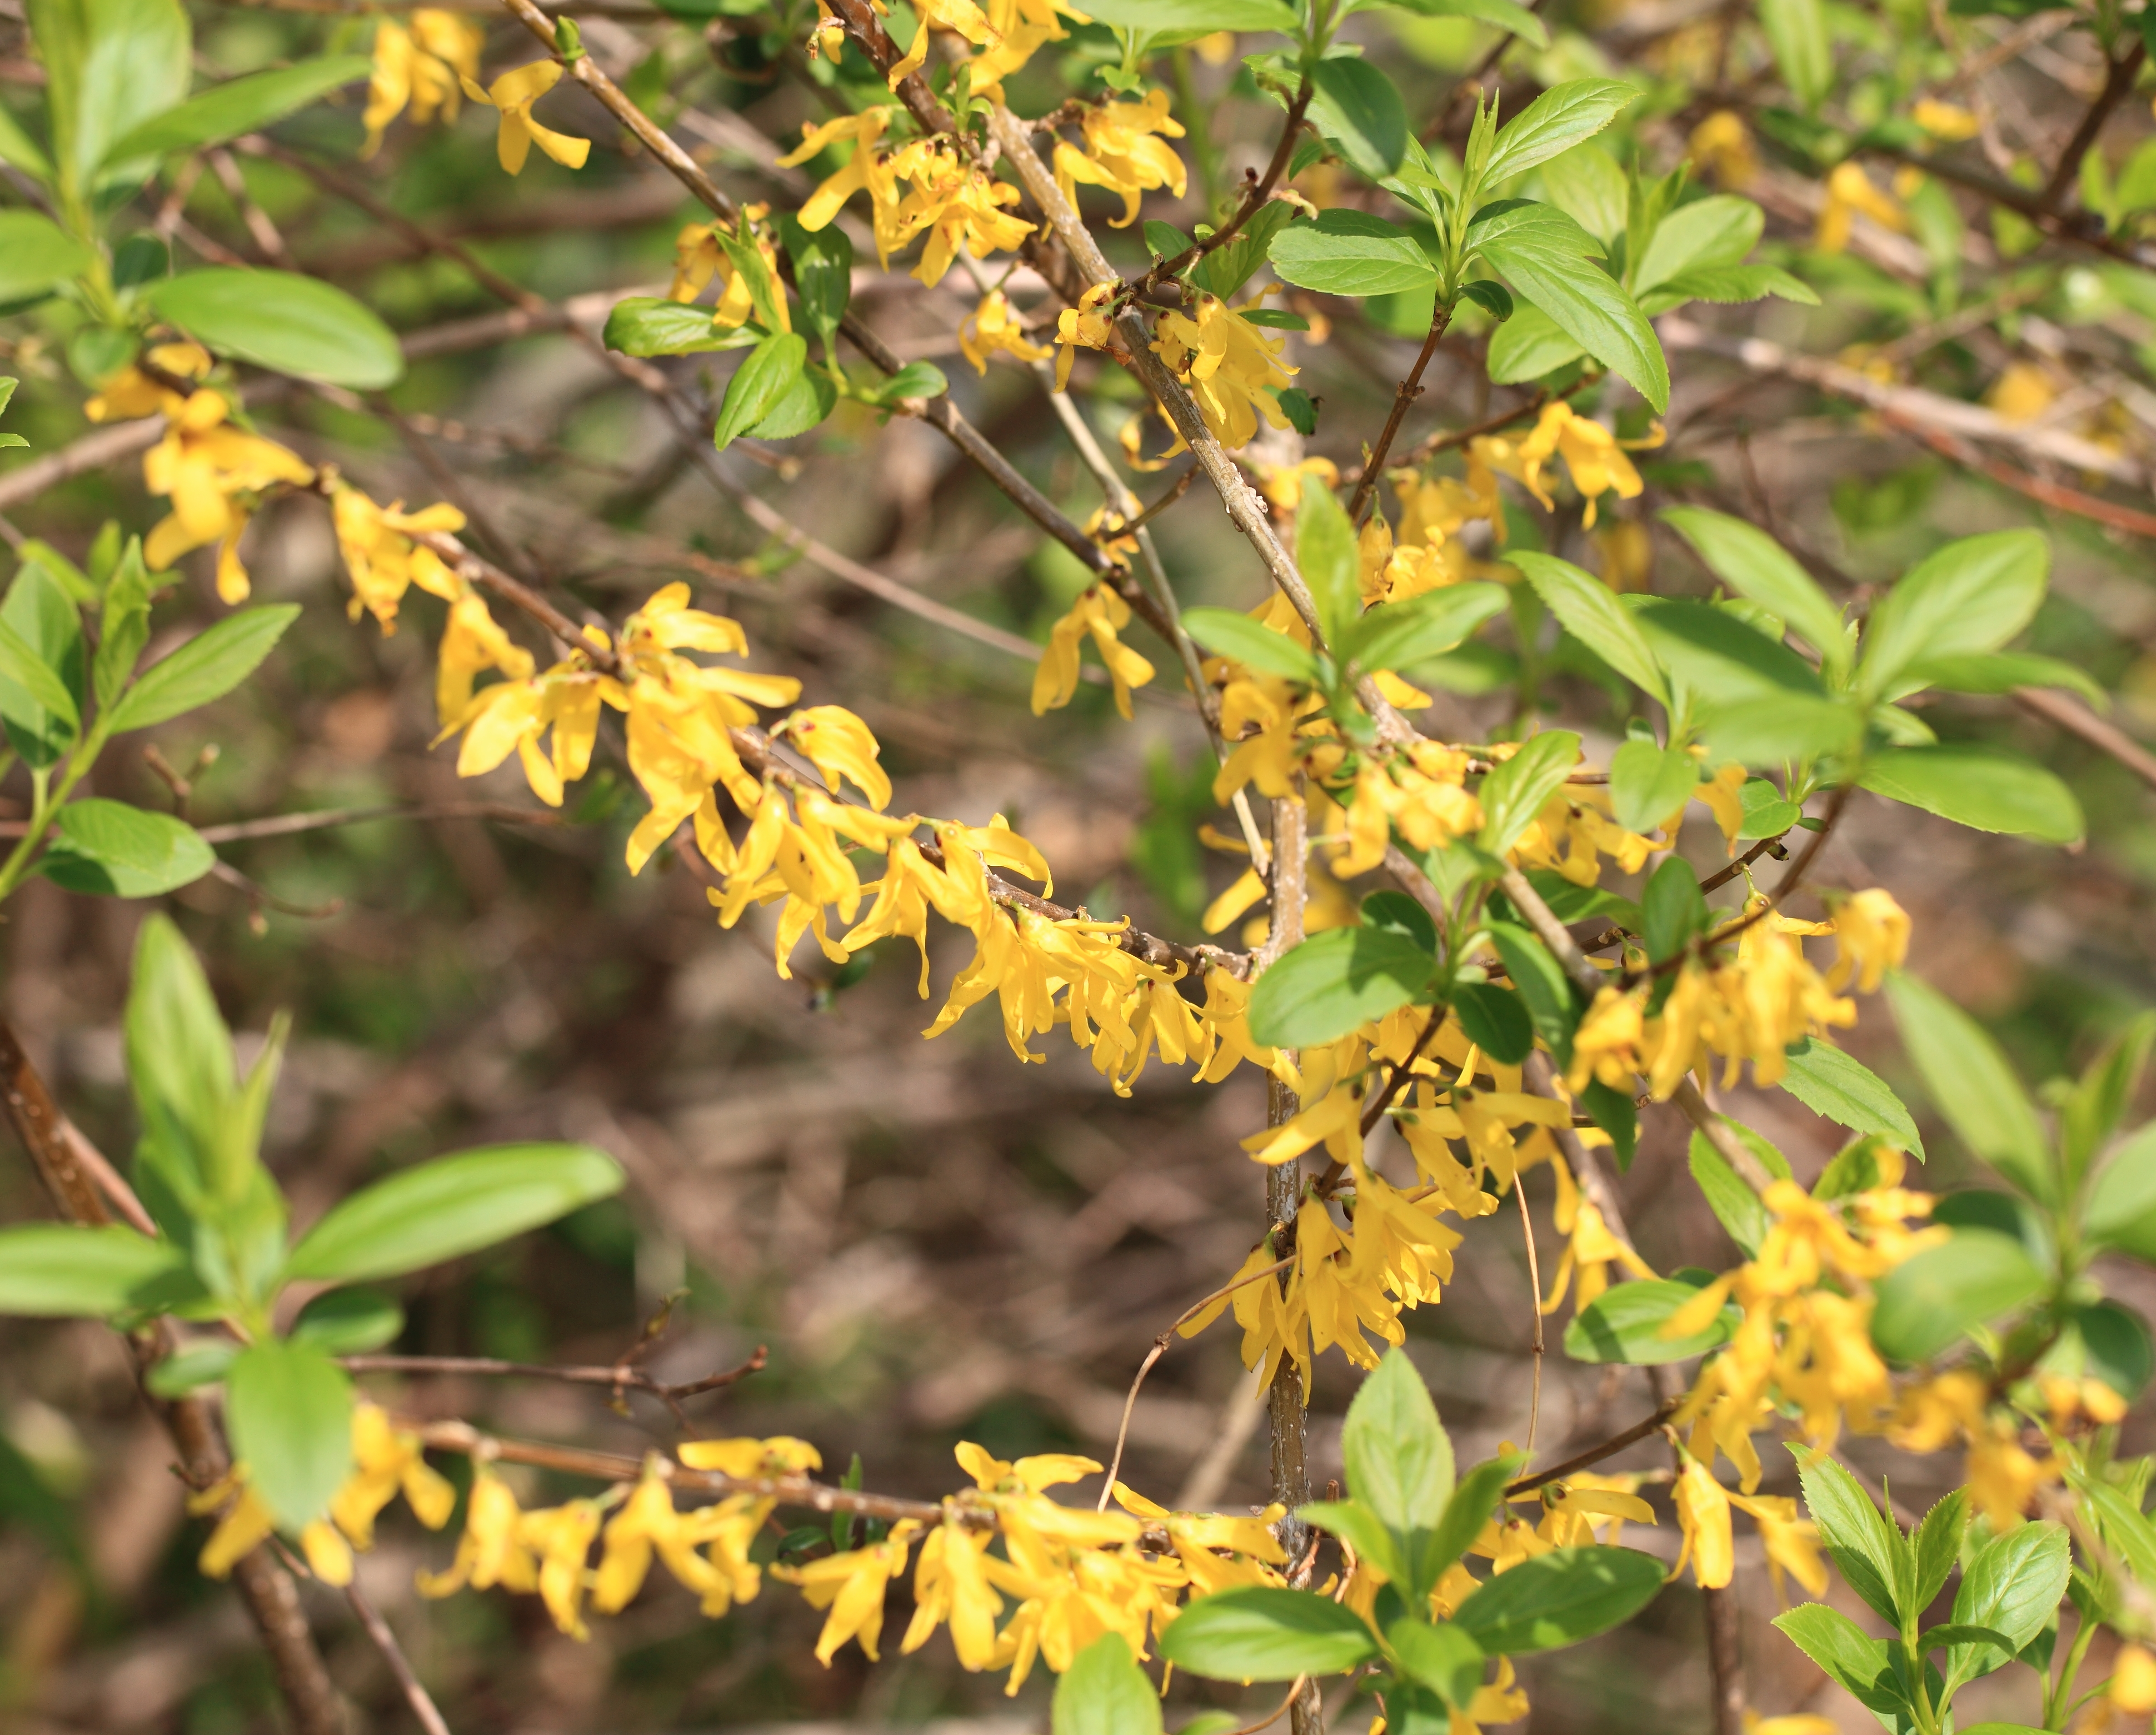
tree, branch, blossom, plant, fruit, leaf, flower, food, high, produce, evergreen, park, flora, shrub, deciduous, 5d, hires, markii, hi, res, resolution, saitama, hikigun, flowering plant, berberis, woody plant, land plant